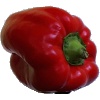
Label: Pepper Red 1